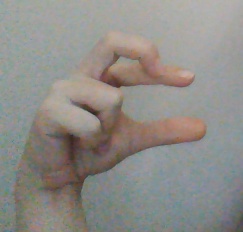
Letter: thal